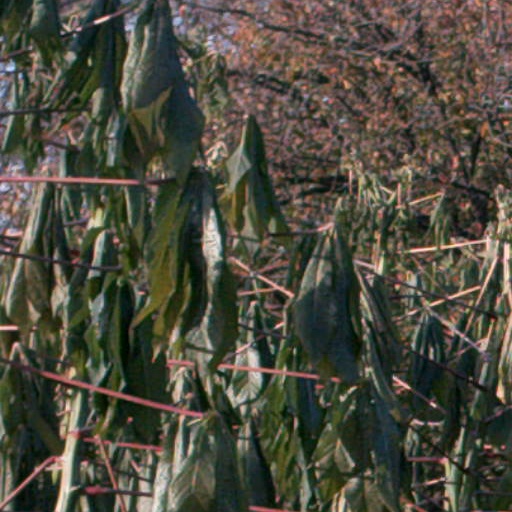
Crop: cassava